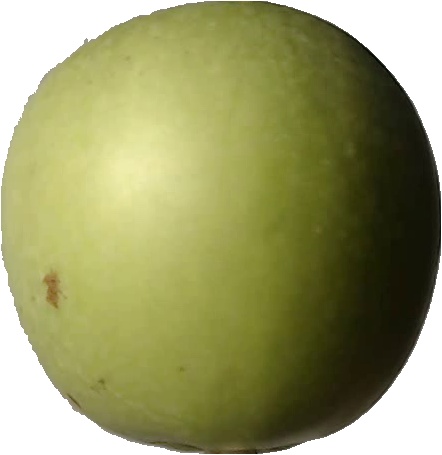
Label: apple_granny_smith_1